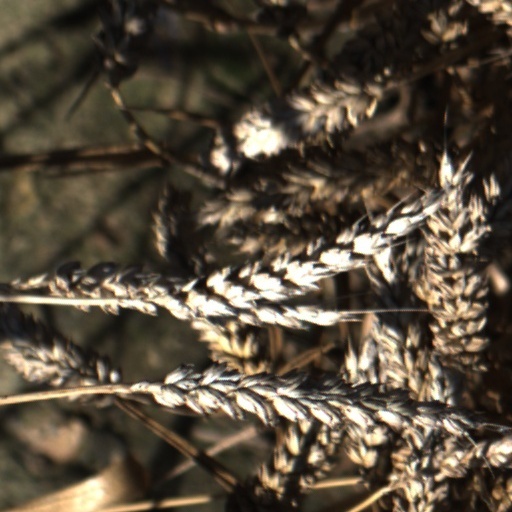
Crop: wheat